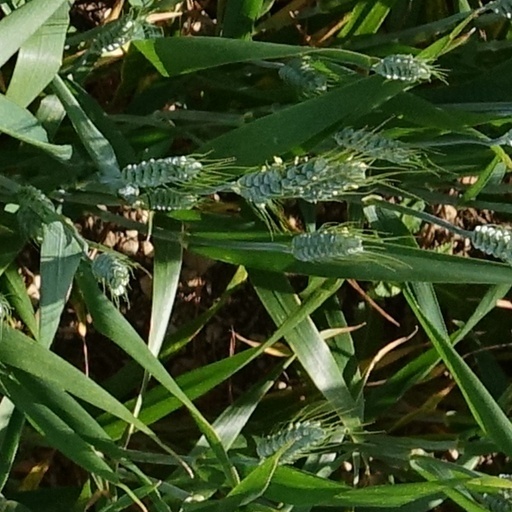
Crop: wheat